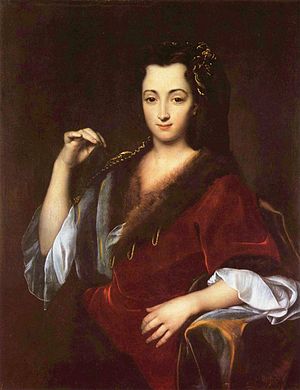
Herzog Anton Ulrich-Museum / Værker, i udvalg
Herzog Anton Ulrich-Museum er kunstmuseum i Braunschweig, Tyskland. Det lægger hus til en række store kunstmalere, så som Cranach, Holbein, van Dyck, Vermeer, Rubens og Rembrandt. Museumssamlingen inkluderer også 100.000 kopperstik og 10.000 tegninger.